The Heart of a Child

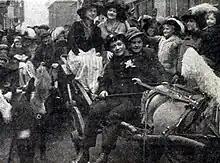
Still from a review in "The Moving Picture World"

The Heart of a Child is a 1915 British silent drama film directed by Harold M. Shaw and starring Edna Flugrath, Edward Sass and Hayford Hobbs. It is based on a 1908 novel by Frank Danby.